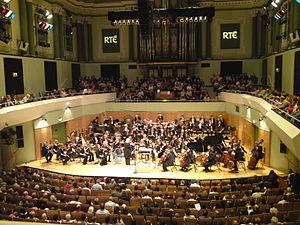
L'Orchestre symphonique de la radio-télévision irlandaise est un orchestre symphonique irlandais fondé en 1946. L'orchestre participe à la saison lyrique de Dublin et au festival de Wexford.